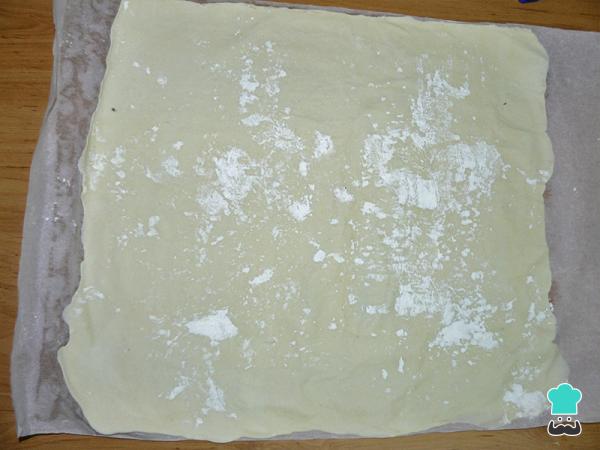
Extendemos la masa del hojaldre sobre una superficie plana, ayudándonos con un rodillo y un poco de harina. Para preparar tu propia pasta, no te pierdas nuestra receta de masa de hojaldre.